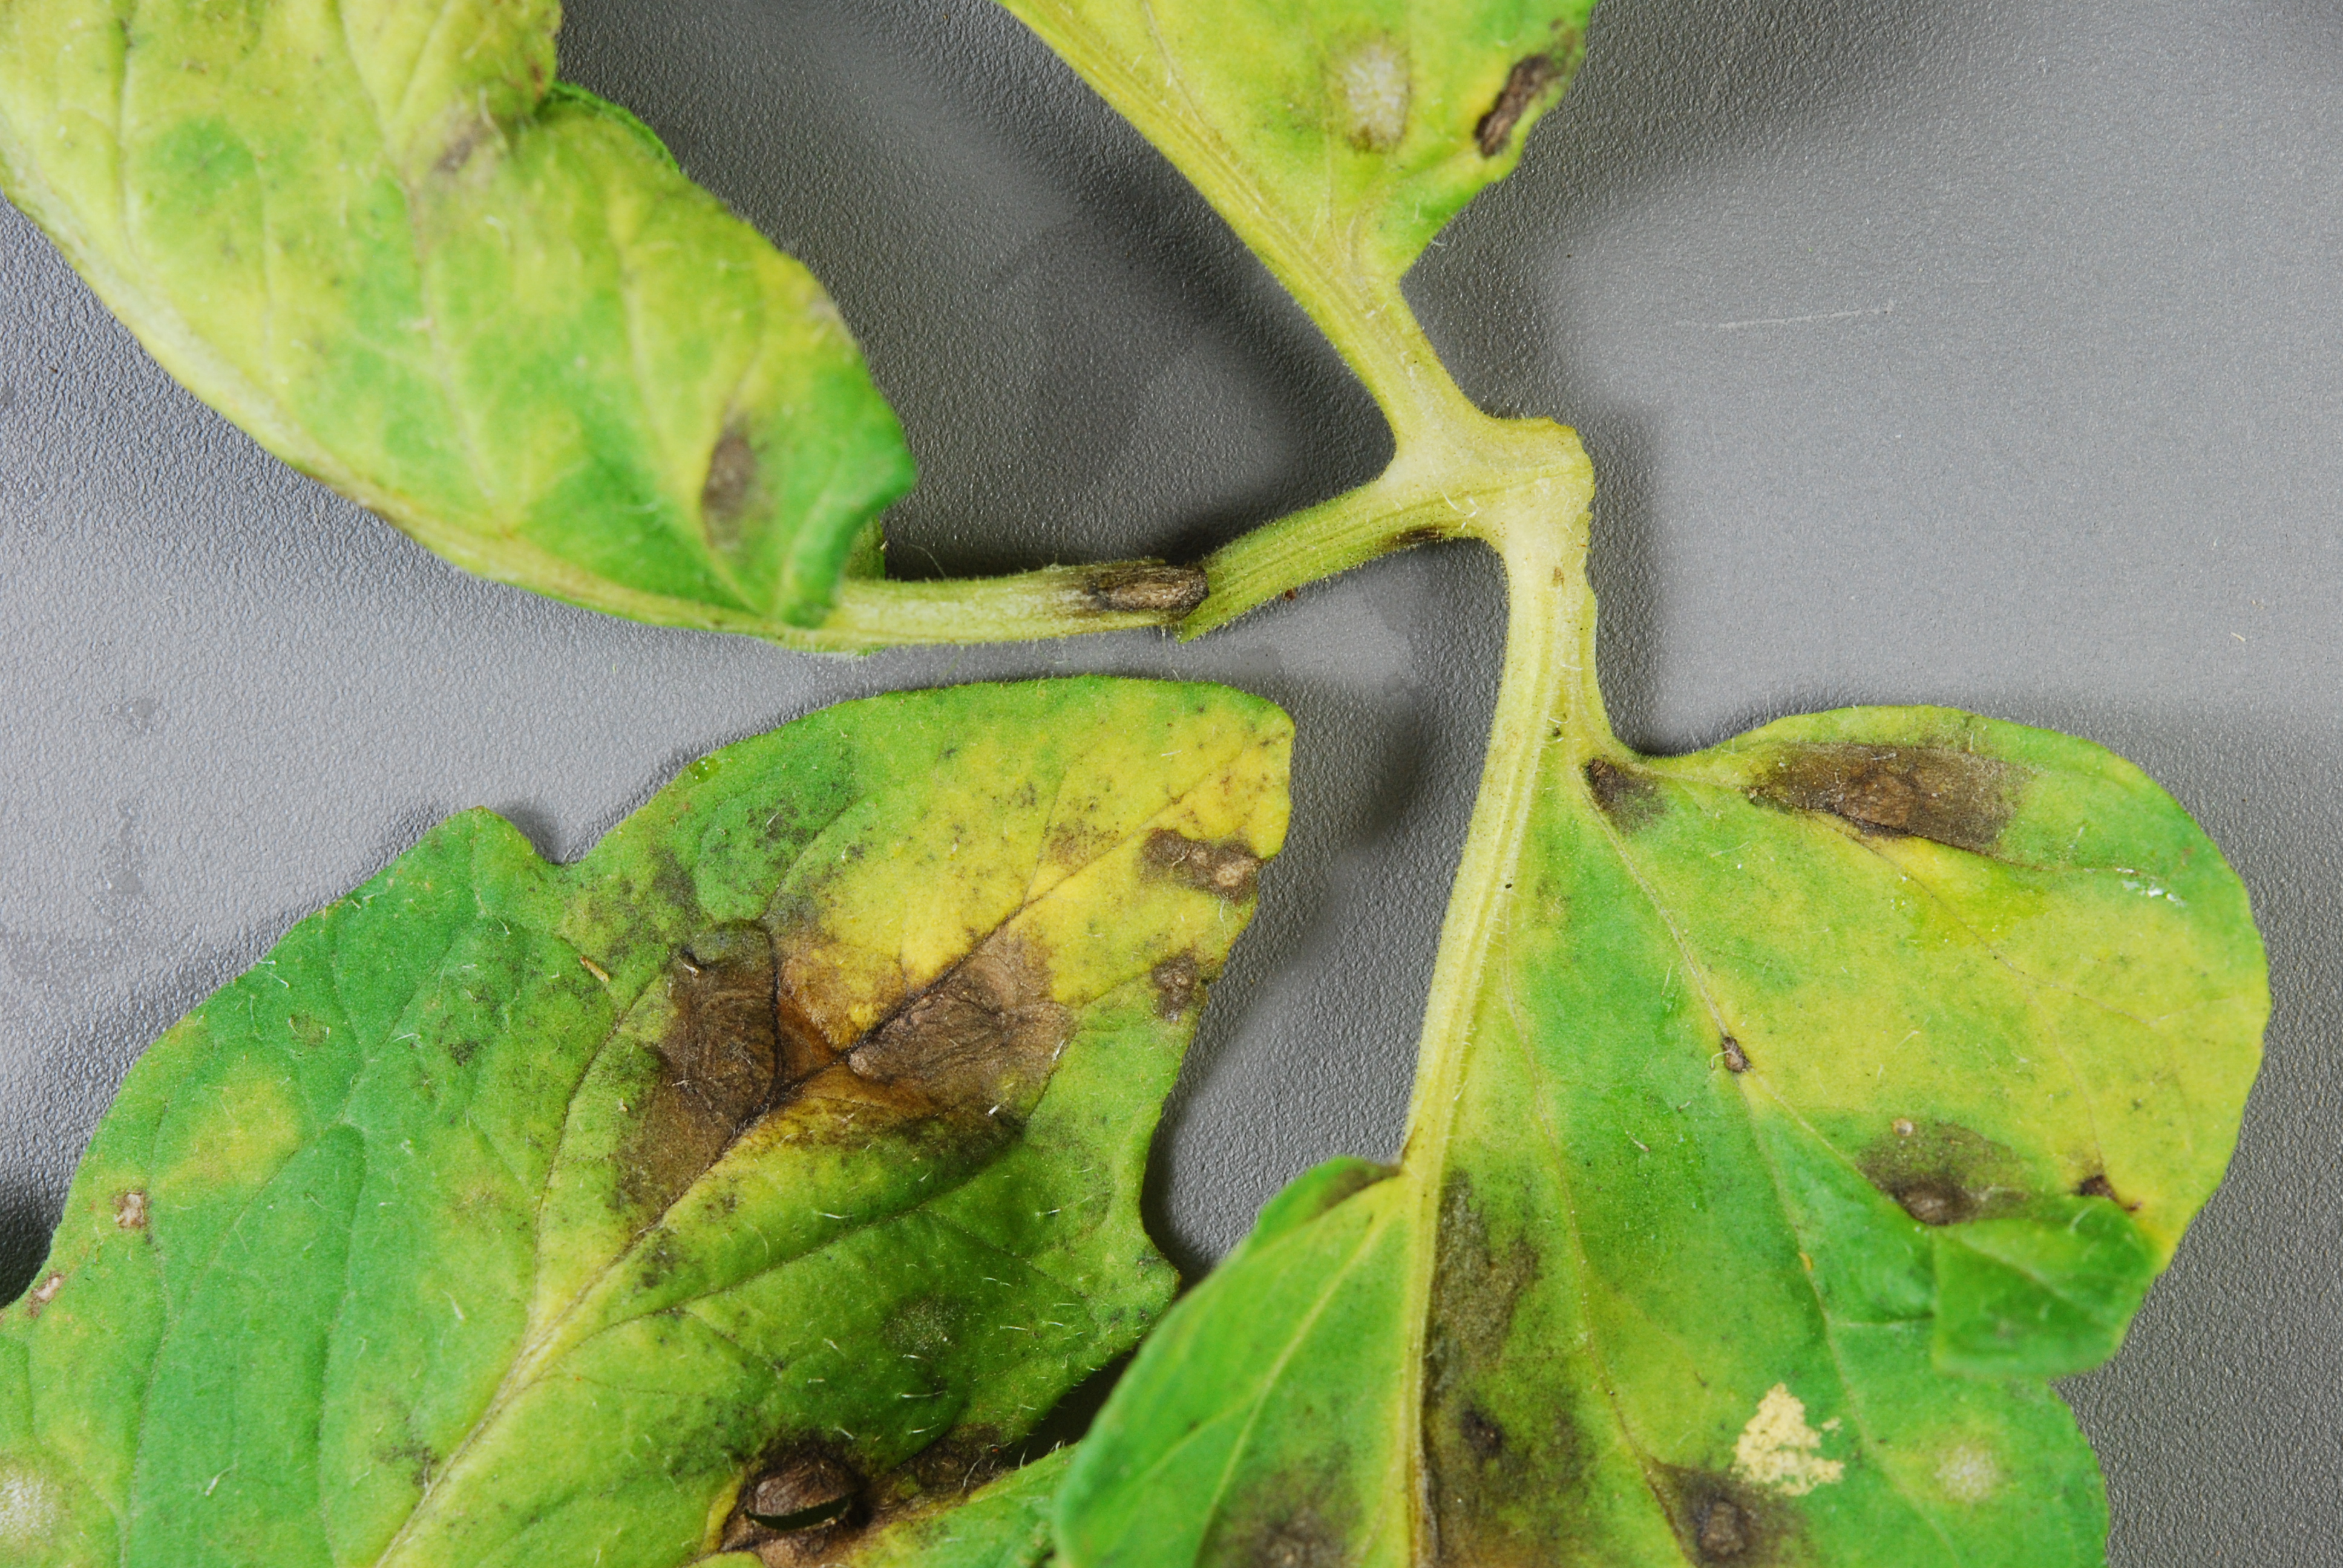
Labels: Tomato Early blight leaf, Tomato Early blight leaf